Longaniza

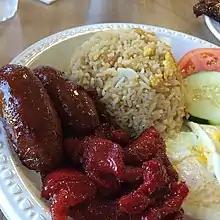
Philippine "longganisa" are traditionally eaten during breakfast, along with "sinangag" (garlic fried rice). Also pictured: fried egg and "tocino".

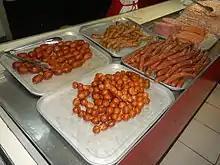
Various types of Philippine "longganisas" in Quiapo, Manila

"Longaniza" or "longganisa" (also called "chorizo", "choriso", "tsoriso", or "soriso" in Visayan regions) refers to sausages flavoured with spices. They are commonly dyed red, yellow, or orange with achuete seeds.